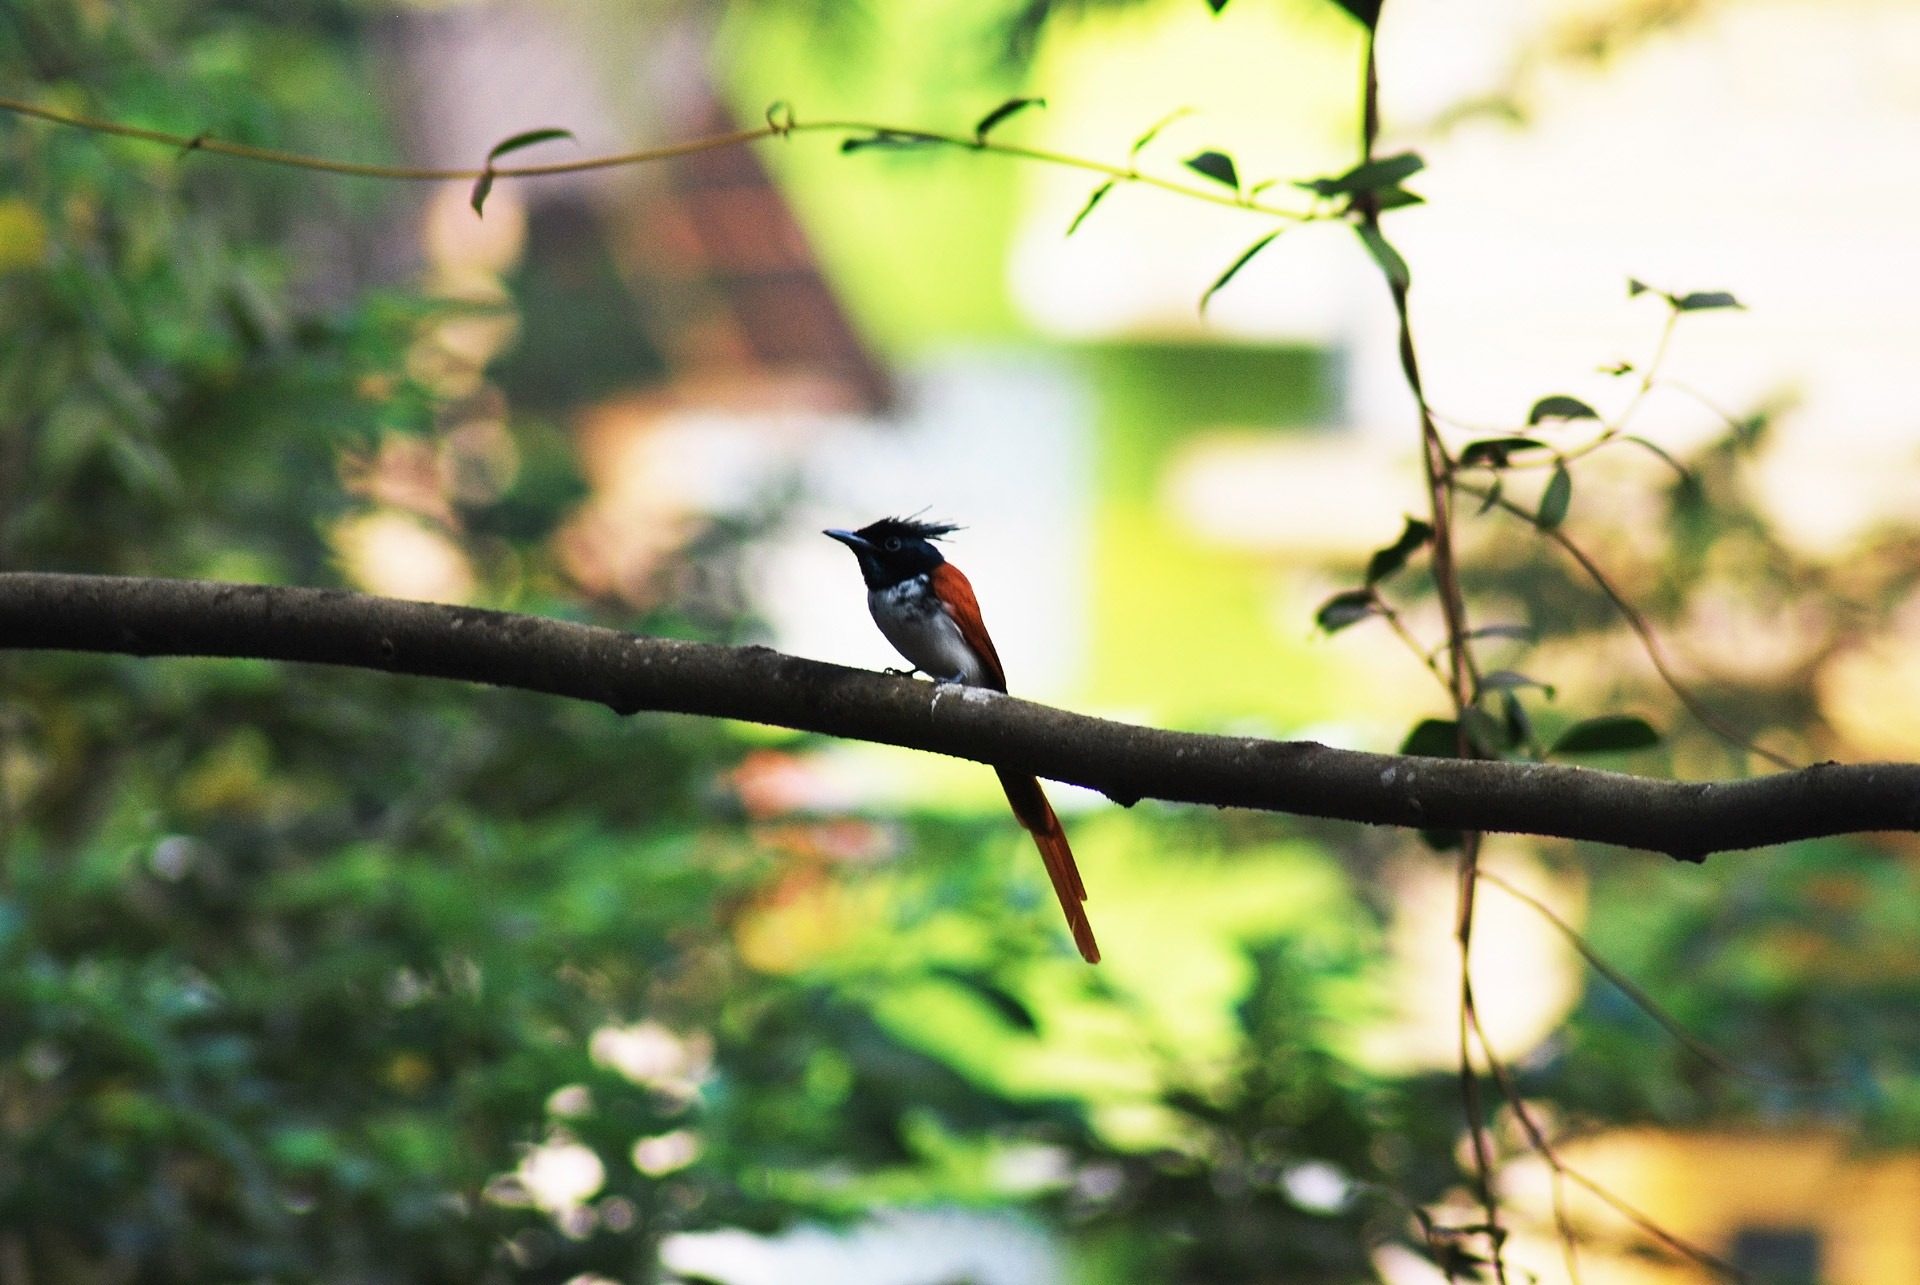
beach, tree, nature, branch, bird, wildlife, green, fauna, outside, vertebrate, goa, perching bird, varanda, benaulim